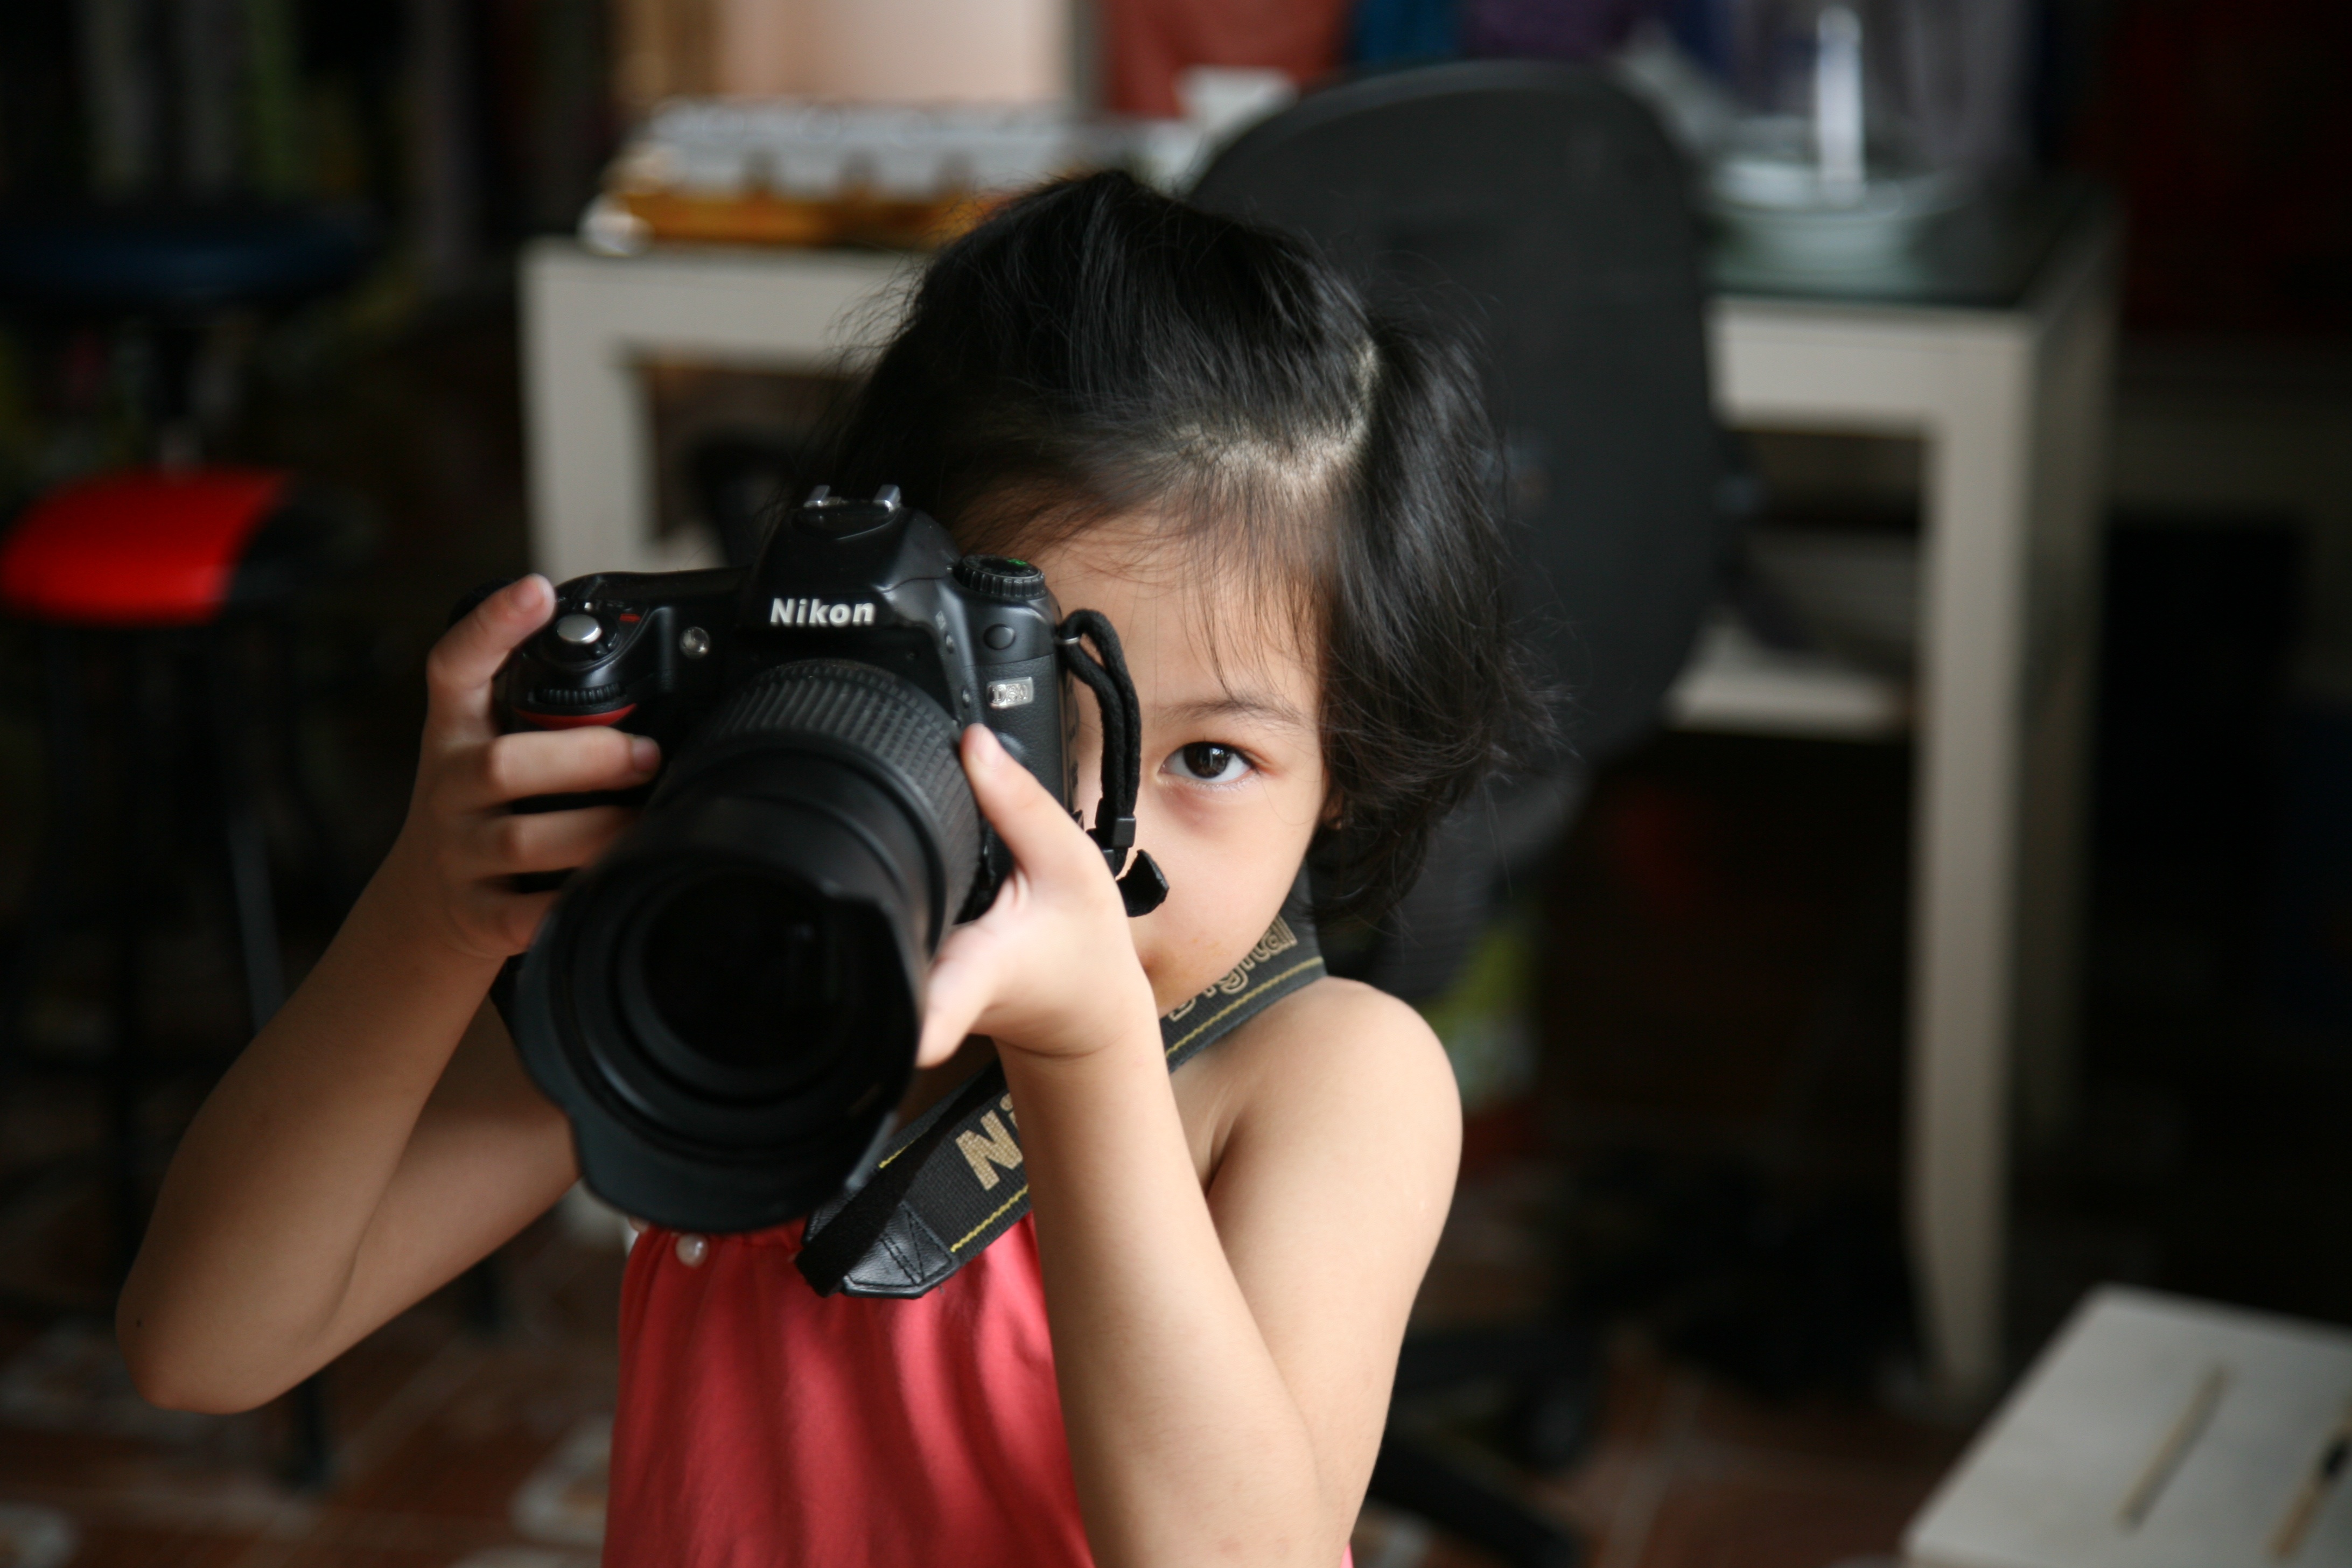
woman, photography, child, digital camera, photograph, single lens reflex camera